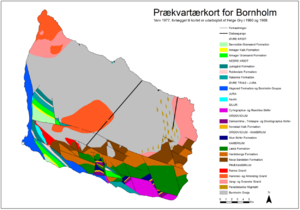
Bornholms geologi
Geologisk kort over Bornholm (Varv 1977).
Geologisk kort over Bornholm, udgivet af tidsskriftet Varv 1977
Bornholms geologi fremviser bjergarter og aflejringer fra helt andre og ældre geologiske perioder, end tilfældet er i det øvrige Danmark. Mod nord er øen domineret af prækambrisk grundfjeld bestående af gnejser og granitter, mens den lavereliggende sydlige del af øen præges af nedre palæozoiske skifre og sandsten. En bræmme langs kysten mod sydvest er præget af overvejende løse, uhærdede aflejringer af ler og sand fra de mesozoiske perioder Jura og Kridt, samt kalksten fra Kridt. Som i resten af Danmark er undergrunden på Bornholm dækket af kvartære istidsaflejringer i form af moræner og smeltevandsaflejringer, som dog mange steder, særligt i det højtliggende grundfjeldsområde mod nord, er ganske tynde.